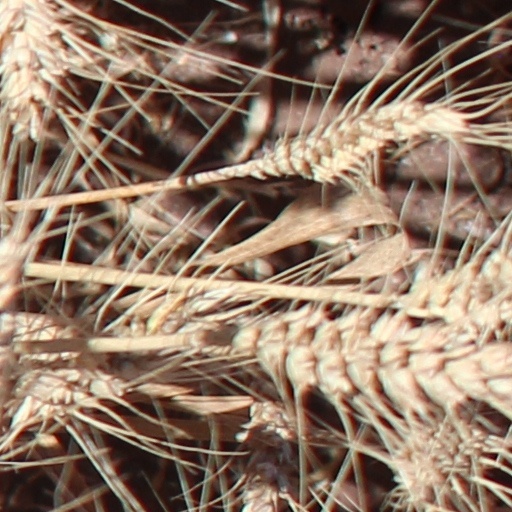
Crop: wheat